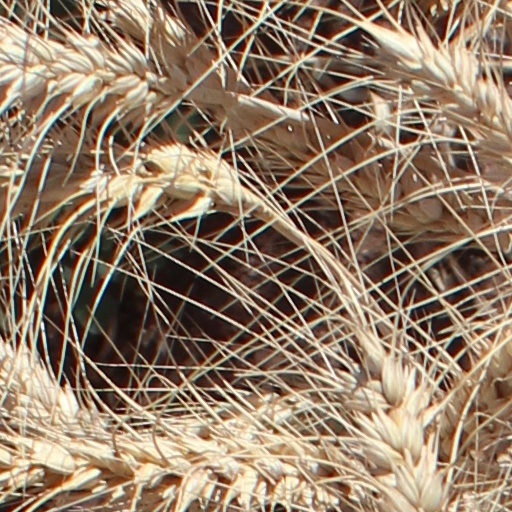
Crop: wheat